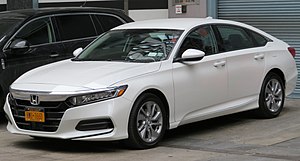
Honda Accord / Generationer
"Honda Accord er en personbilsmodel fra den japanske bil- og motorcykelfabrikant Honda. Den første generation kom på markedet i 1976 og etablerede endegyldigt firmaet som bilfabrikant. Navnet Accord betyder et forhold mellem mennesker, firma og bil i en harmonisk ""overensstemmelse"". I hjemlandet Japan benyttede Honda de luksuriøst udstyrede versioner af Accord til at erobre markedsandele i den øvre mellemklasse. I tidens løb har Accord også solgtes under navnene Honda Vigor, Honda Ascot, Honda Rafaga og Honda Torneo.